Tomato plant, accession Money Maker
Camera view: bottom (45 deg); turntable rotation: 240 degrees
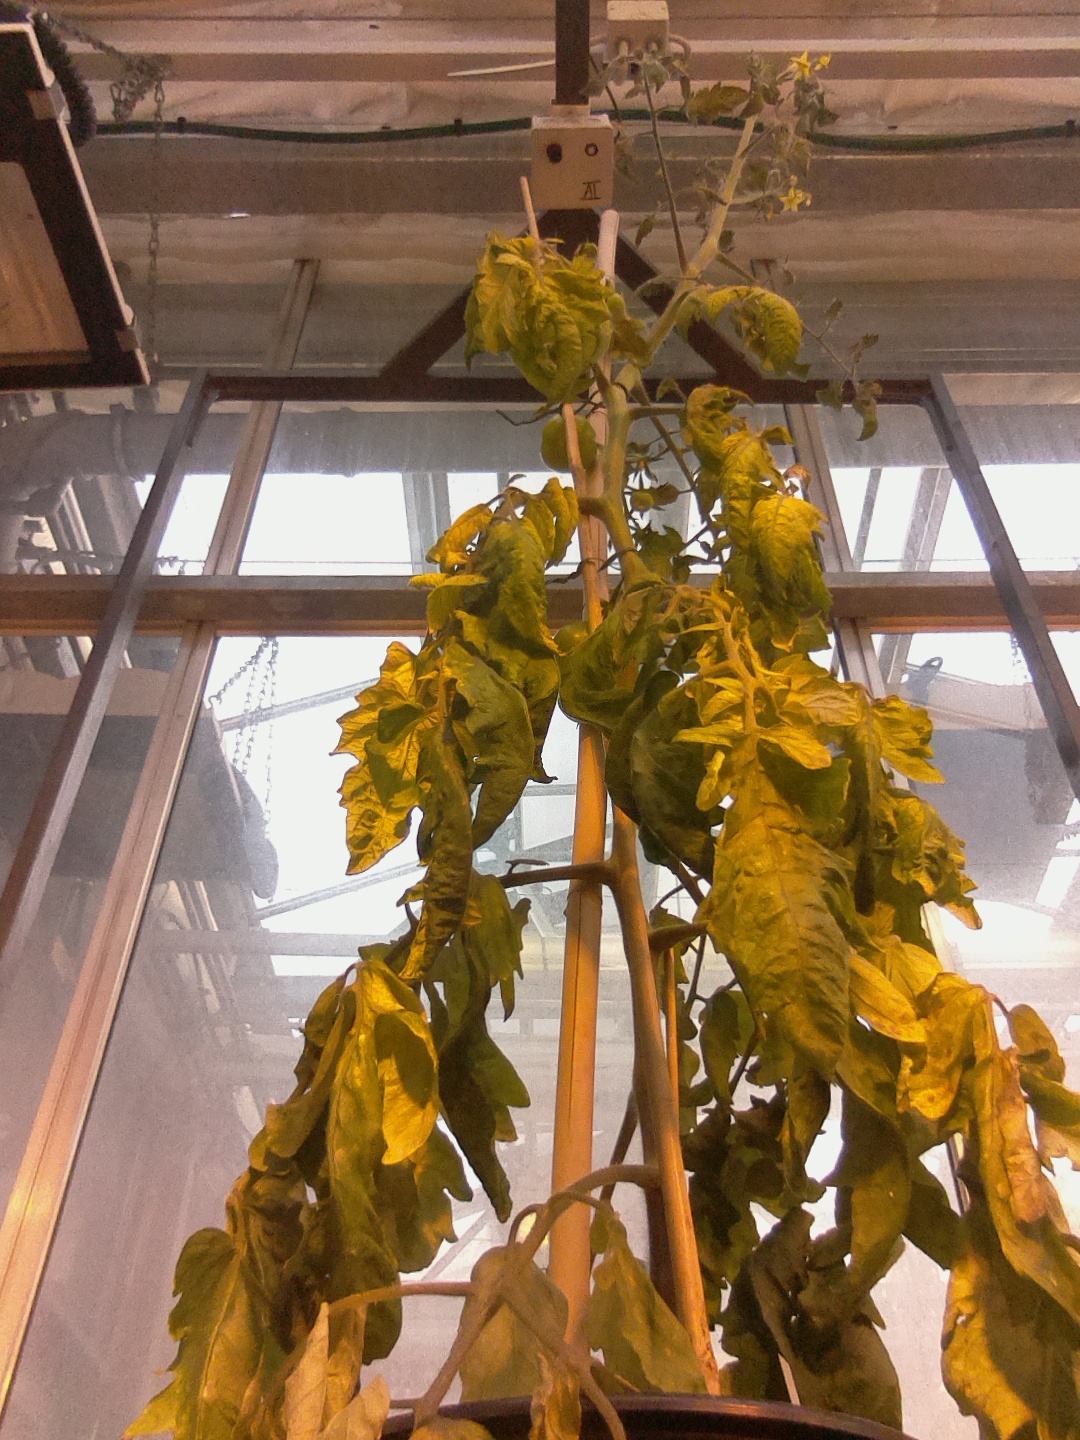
BBCH growth stage 75: 50%-60% of final fruit size